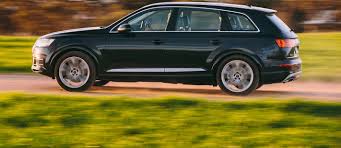
Label: noambulance